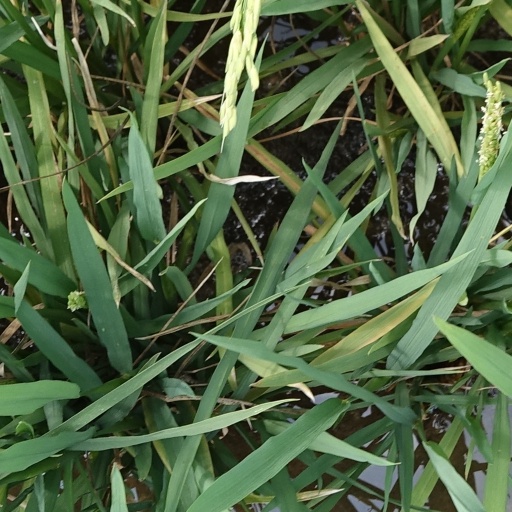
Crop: rice